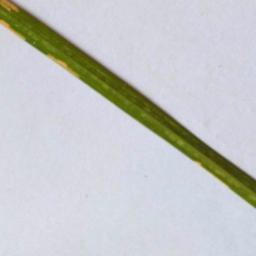
Label: Rice___Leaf_Blast